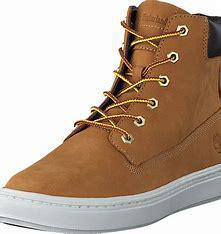
Brand: Timberland
Model: 6 Inch Nubuck